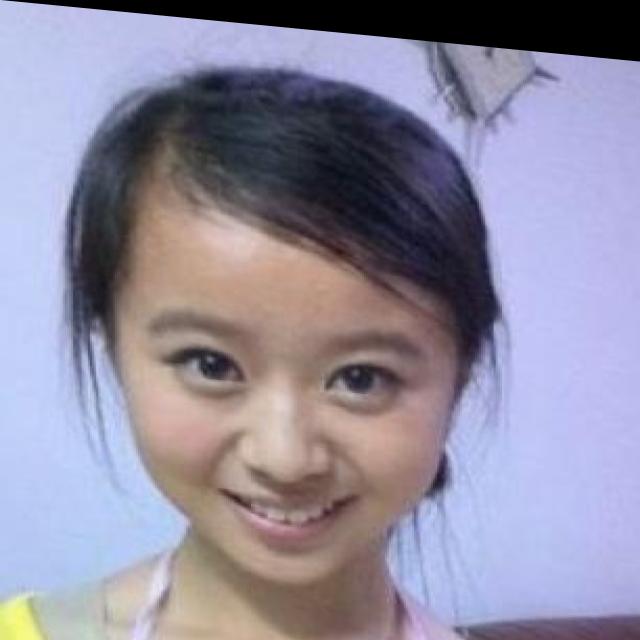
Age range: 13-20